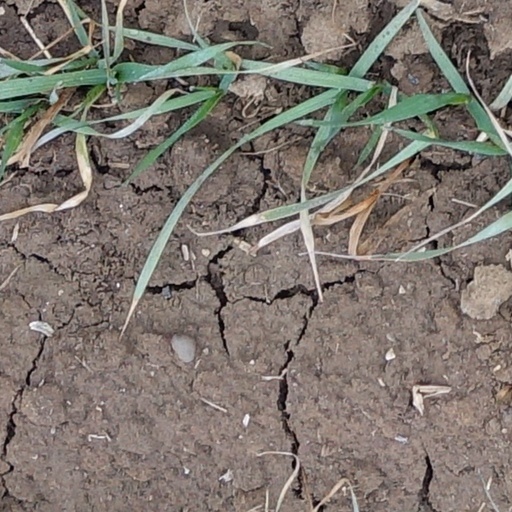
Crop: wheat